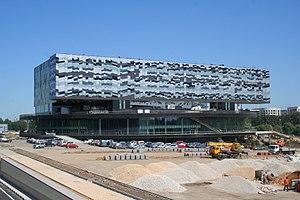
Skolkovo est un village du raion d'Odintsovo, dans l'oblast de Moscou, en Russie. Sa population s'élevait à 365 habitants en 2005.